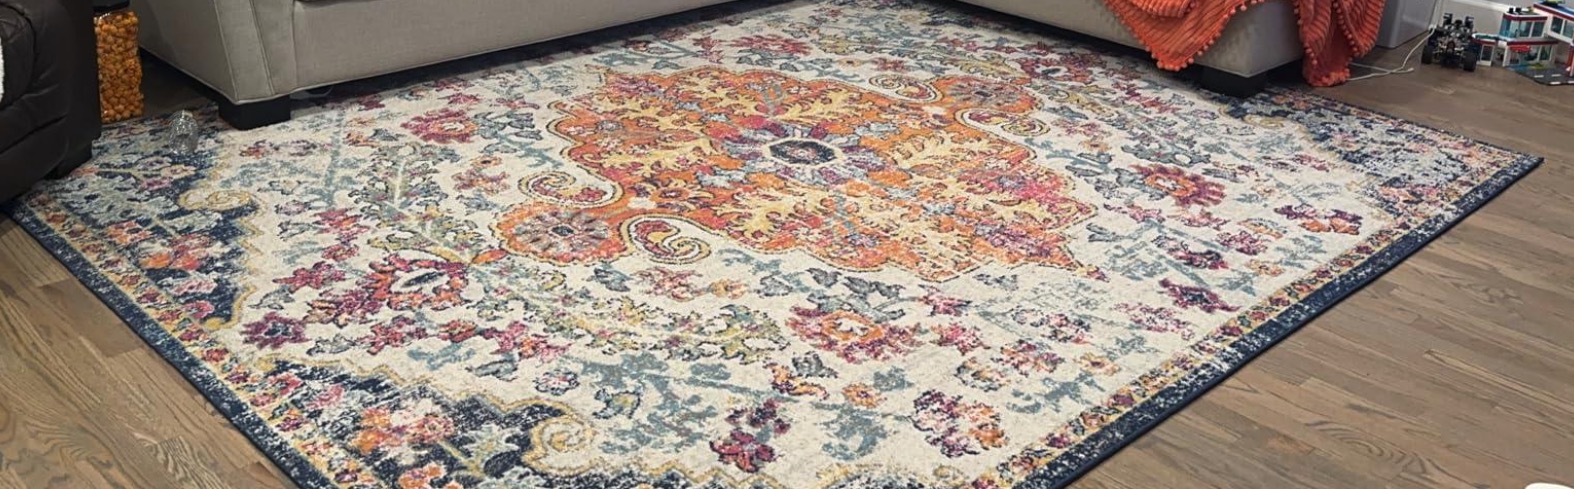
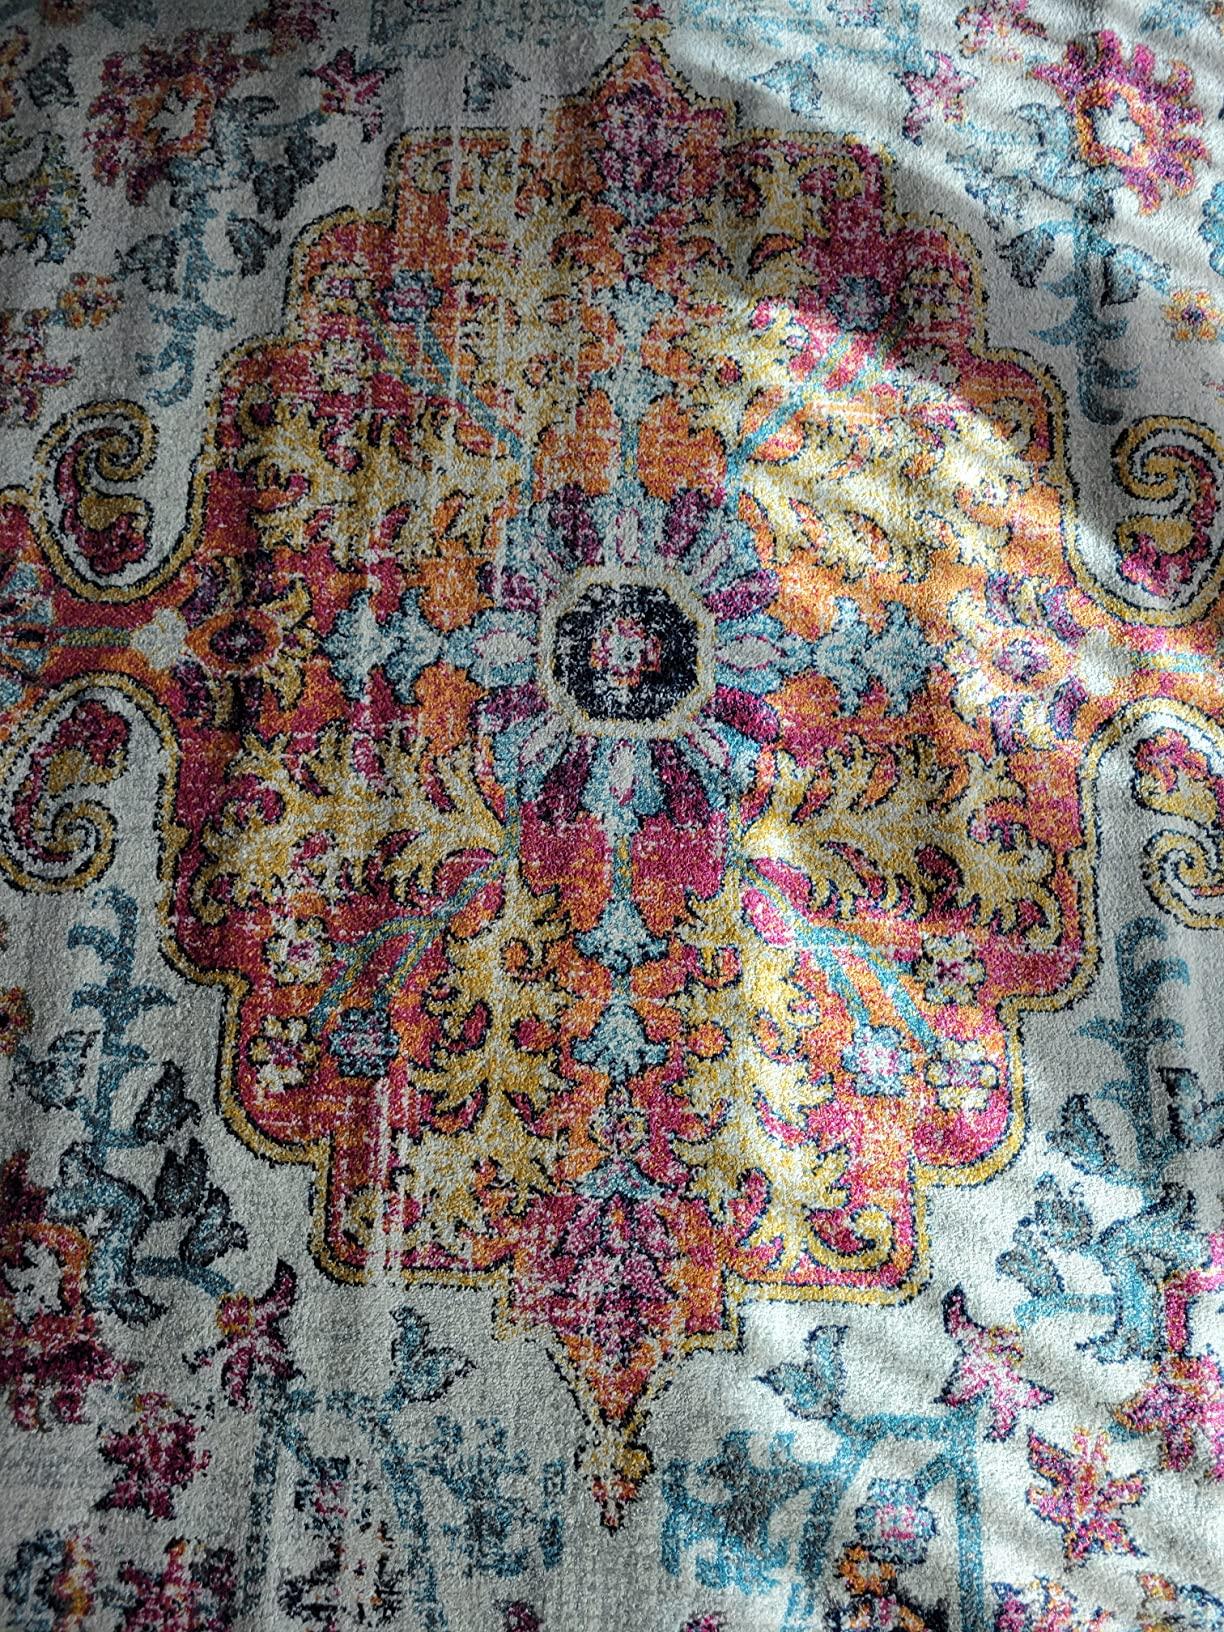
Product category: misc
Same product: yes